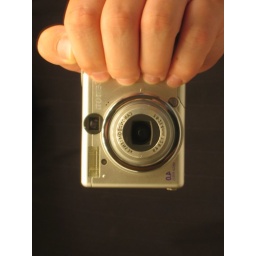
Not so powerful...but it is fun. I took this in my bathroom mirror. My black shirt is the background.